Another Way (1982 film)

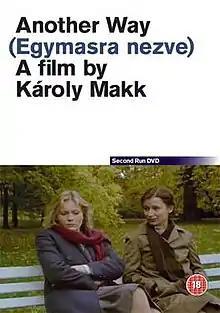

Another Way is a 1982 Hungarian film directed by Károly Makk about an affair between two women. It is based on a semi-autobiographical novella, "Another Love" ("Törvényen belül"), by Erzsébet Galgóczi (1930–1989), who co-wrote the screenplay with Makk. It won the Best Actress award at the 1982 Cannes Film Festival for Jadwiga Jankowska-Cieślak and was nominated for the Palme d'Or.